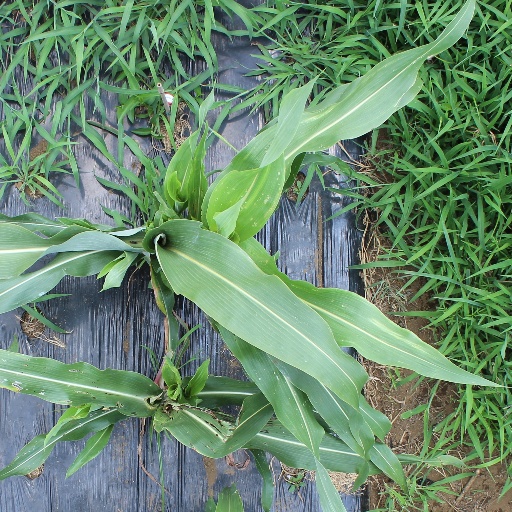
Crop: sorghum